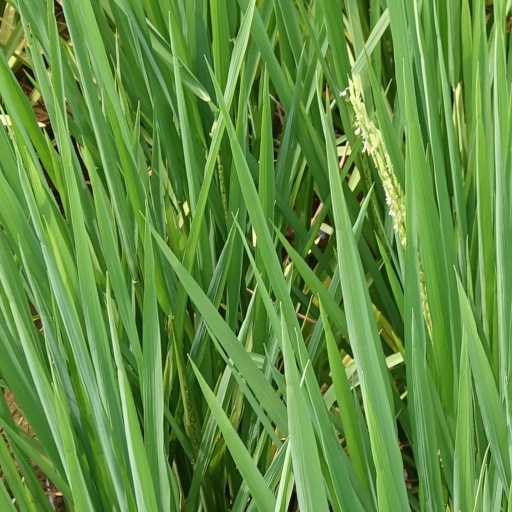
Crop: rice